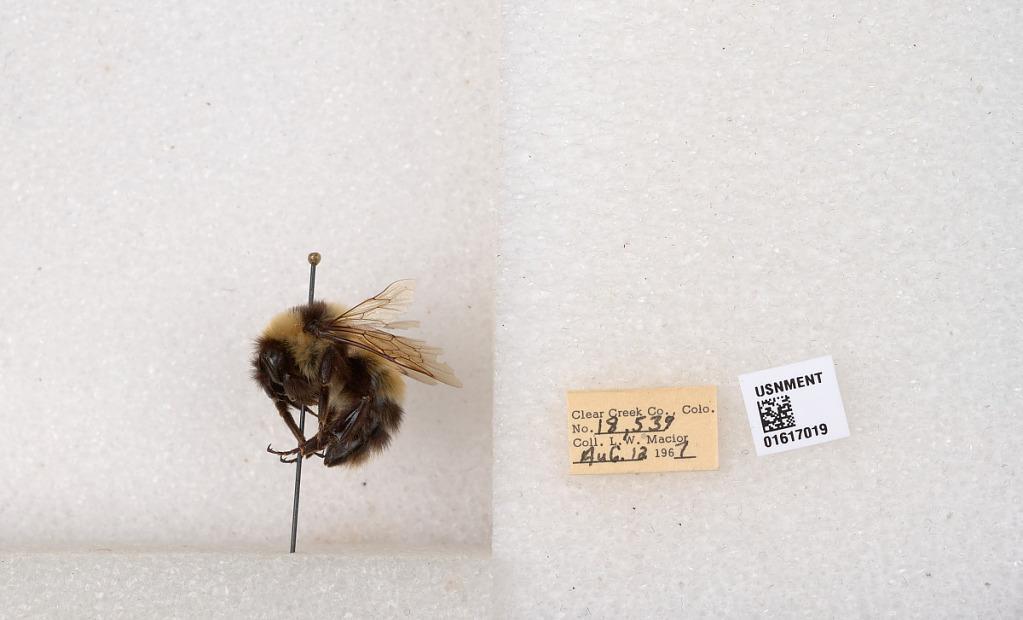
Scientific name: Bombus kirbyellus
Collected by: L. Macior
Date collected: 1967-8-12
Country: United States
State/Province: Colorado
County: Clear Creek
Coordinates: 39.6891, -105.644